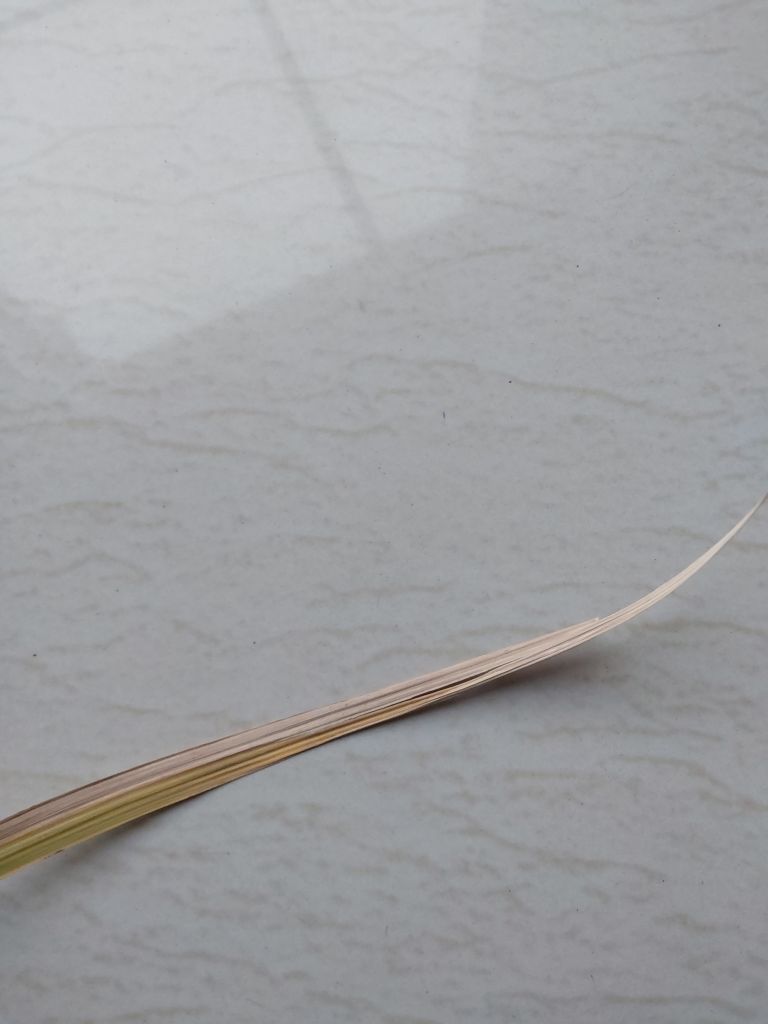
Label: Dried